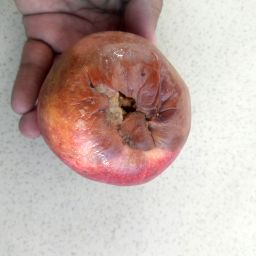
Fruit: Apple
Quality: Bad